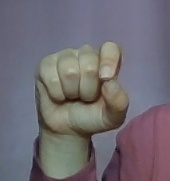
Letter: fa